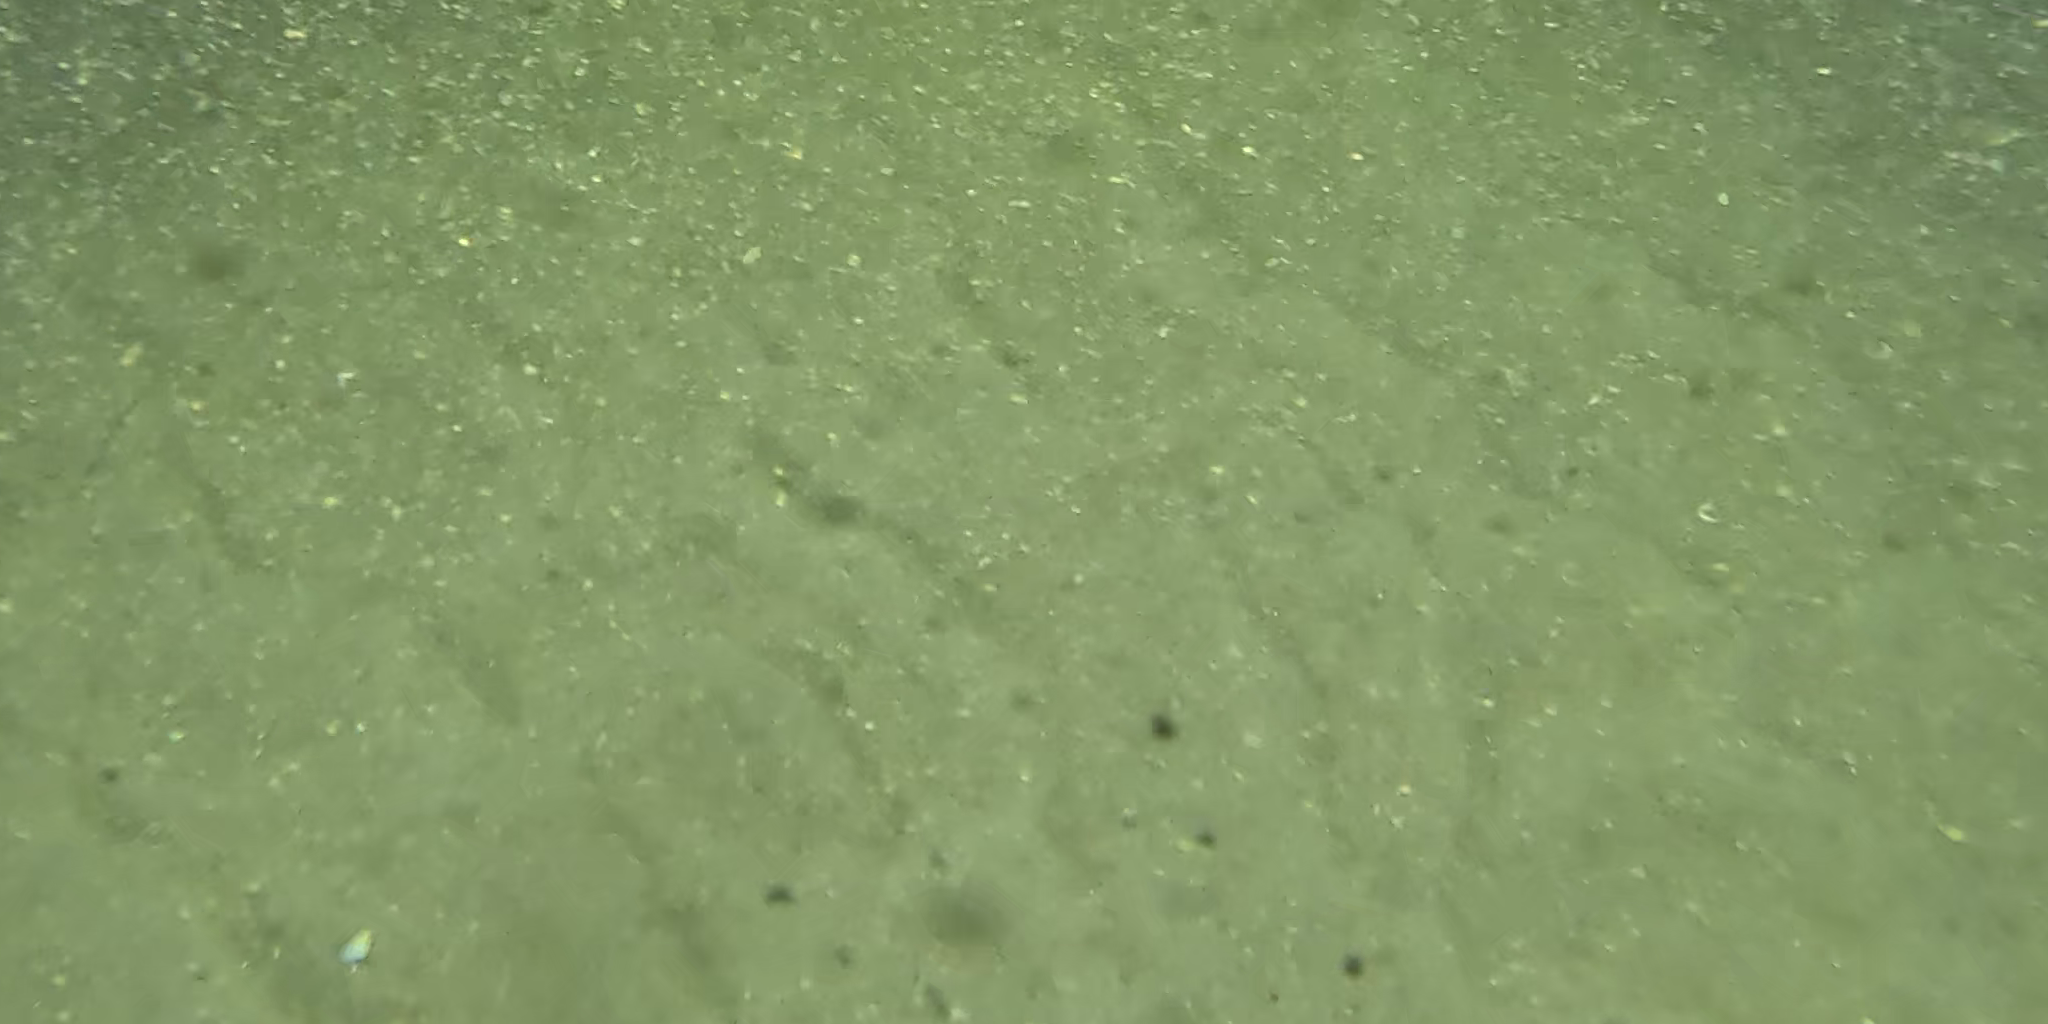
Seabed habitat: sand